Sclerotium

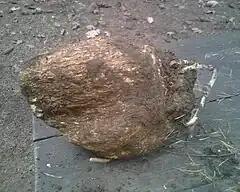
Edible "Wolfiporia extensa" sclerotium

"Wolfiporia hoelen", often incorrectly named "Poria cocos" or "Wolfiporia extensa", is used in traditional Chinese medicine.